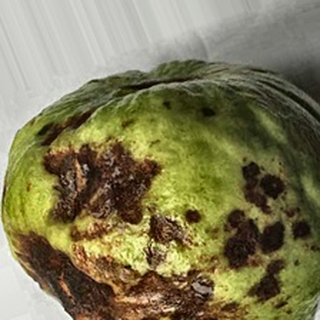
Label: guava_anthracnose